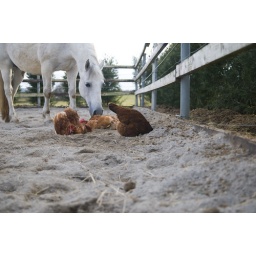
dont care about pony just going to stick head in sand